Yandang Mountains

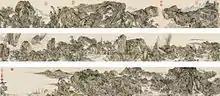
Qing dynasty view Yandangshan.

Yandang Mountains were formed through volcanic activity during the Cretaceous period -120 million years (Ma) ago. Similar igneous rocks are widespread in SE China, forming a ~ wide and ~ long belt of volcanic-intrusive complexes.